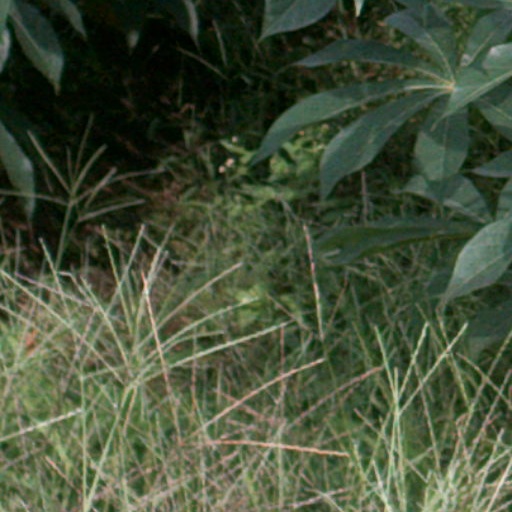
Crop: cassava